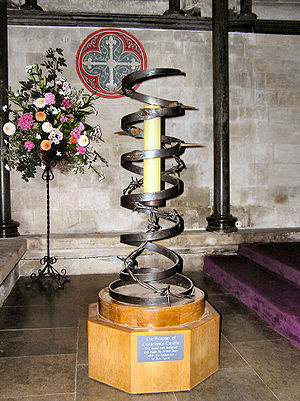
Amnesty International
Amnesty International, også kendt som Amnesty eller AI, er en international NGO. Organisationens erklærede mission er ”at dokumentere og handle for at forhindre alvorlige krænkelser af menneskerettighederne”. Organisationen har omkring 7 millioner medlemmer i mere end 150 lande verden over.